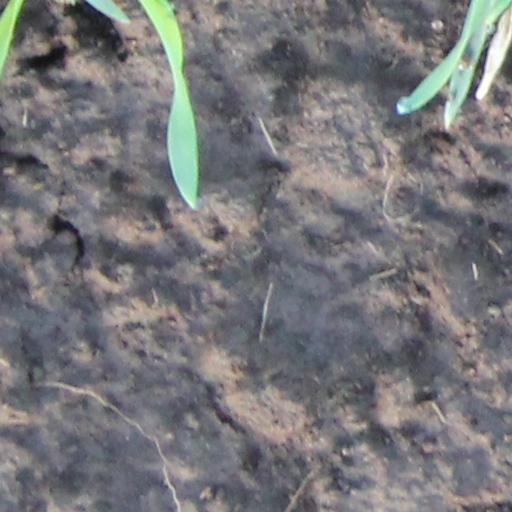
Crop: wheat